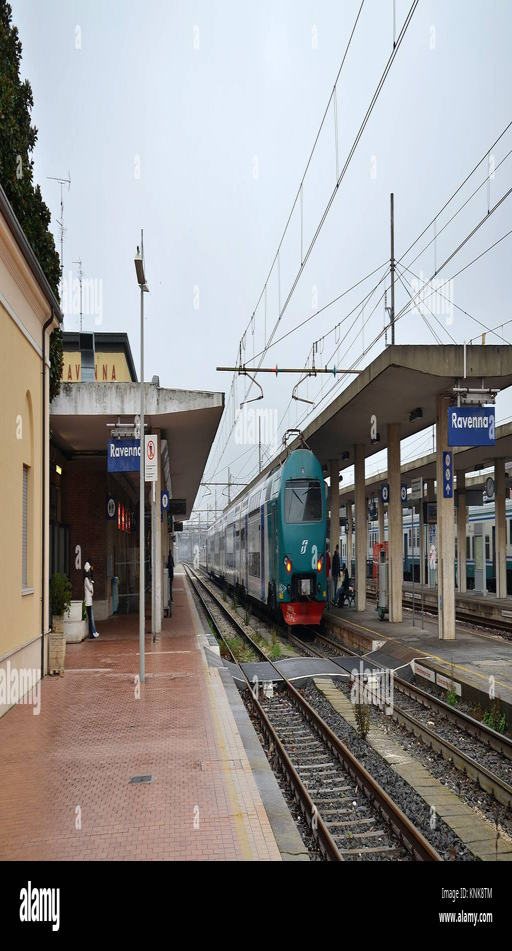
the historical town : the railway station